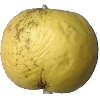
Label: Apple Golden 1